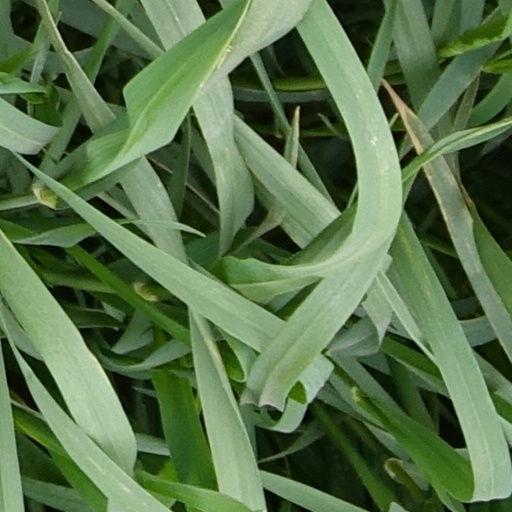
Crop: wheat